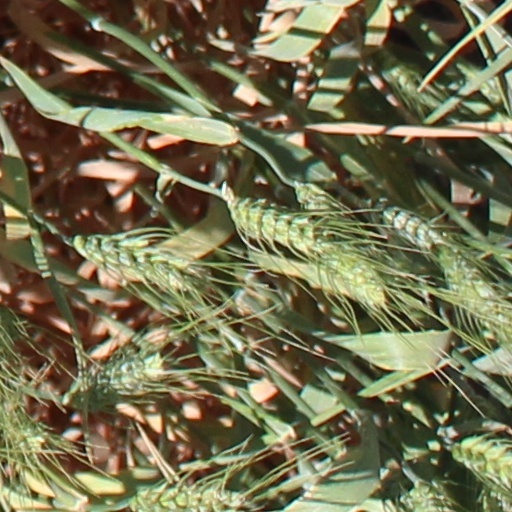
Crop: wheat